Maj Bring

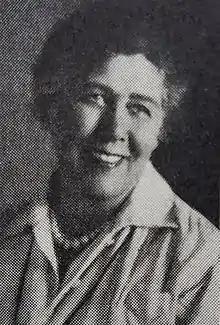
A portrait of Maj Bring

Ebba Maria Bring, better known as Maj (29 August 1880 in Uppsala – 5 December 1971 in Stockholm) was a Swedish painter and model. She was the daughter of Sven Casper Bring.